Saint Paul's Church National Historic Site

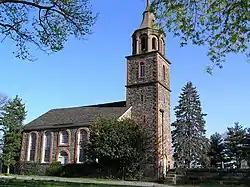

Saint Paul's Church National Historic Site is a church and National Historic Site in Mount Vernon, New York, just north of the New York City borough of the Bronx. Established in 1765, Saint Paul's Church is one of New York's oldest parishes and was used as a military hospital after the American Revolutionary War Battle of Pell's Point in 1776. The cemetery surrounding the church contains an estimated 9,000 burials dating from 1704. The church and cemetery were designated as a United States National Historic Site in 1978 to protect them from increasing industrialization of the surrounding area.